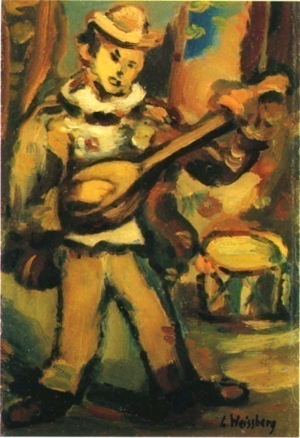
Tableau Clown musicien, de Léon Weissberg
Léon Weissberg est un peintre polonais, actif en France dans la première École de Paris, né à Przeworsk, le 18 janvier 1895.